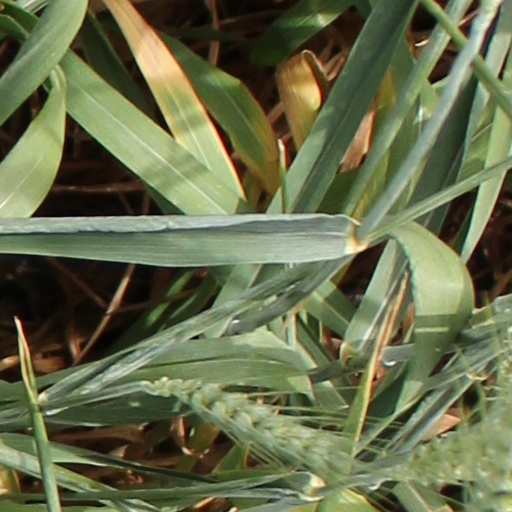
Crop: wheat